Thomas Renwick

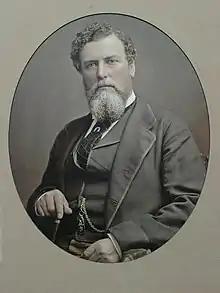

Dr Thomas Renwick (1818 – 28 November 1879) was an early New Zealand settler in the Nelson and Marlborough regions. He was a member of the New Zealand Legislative Council for 16 years.